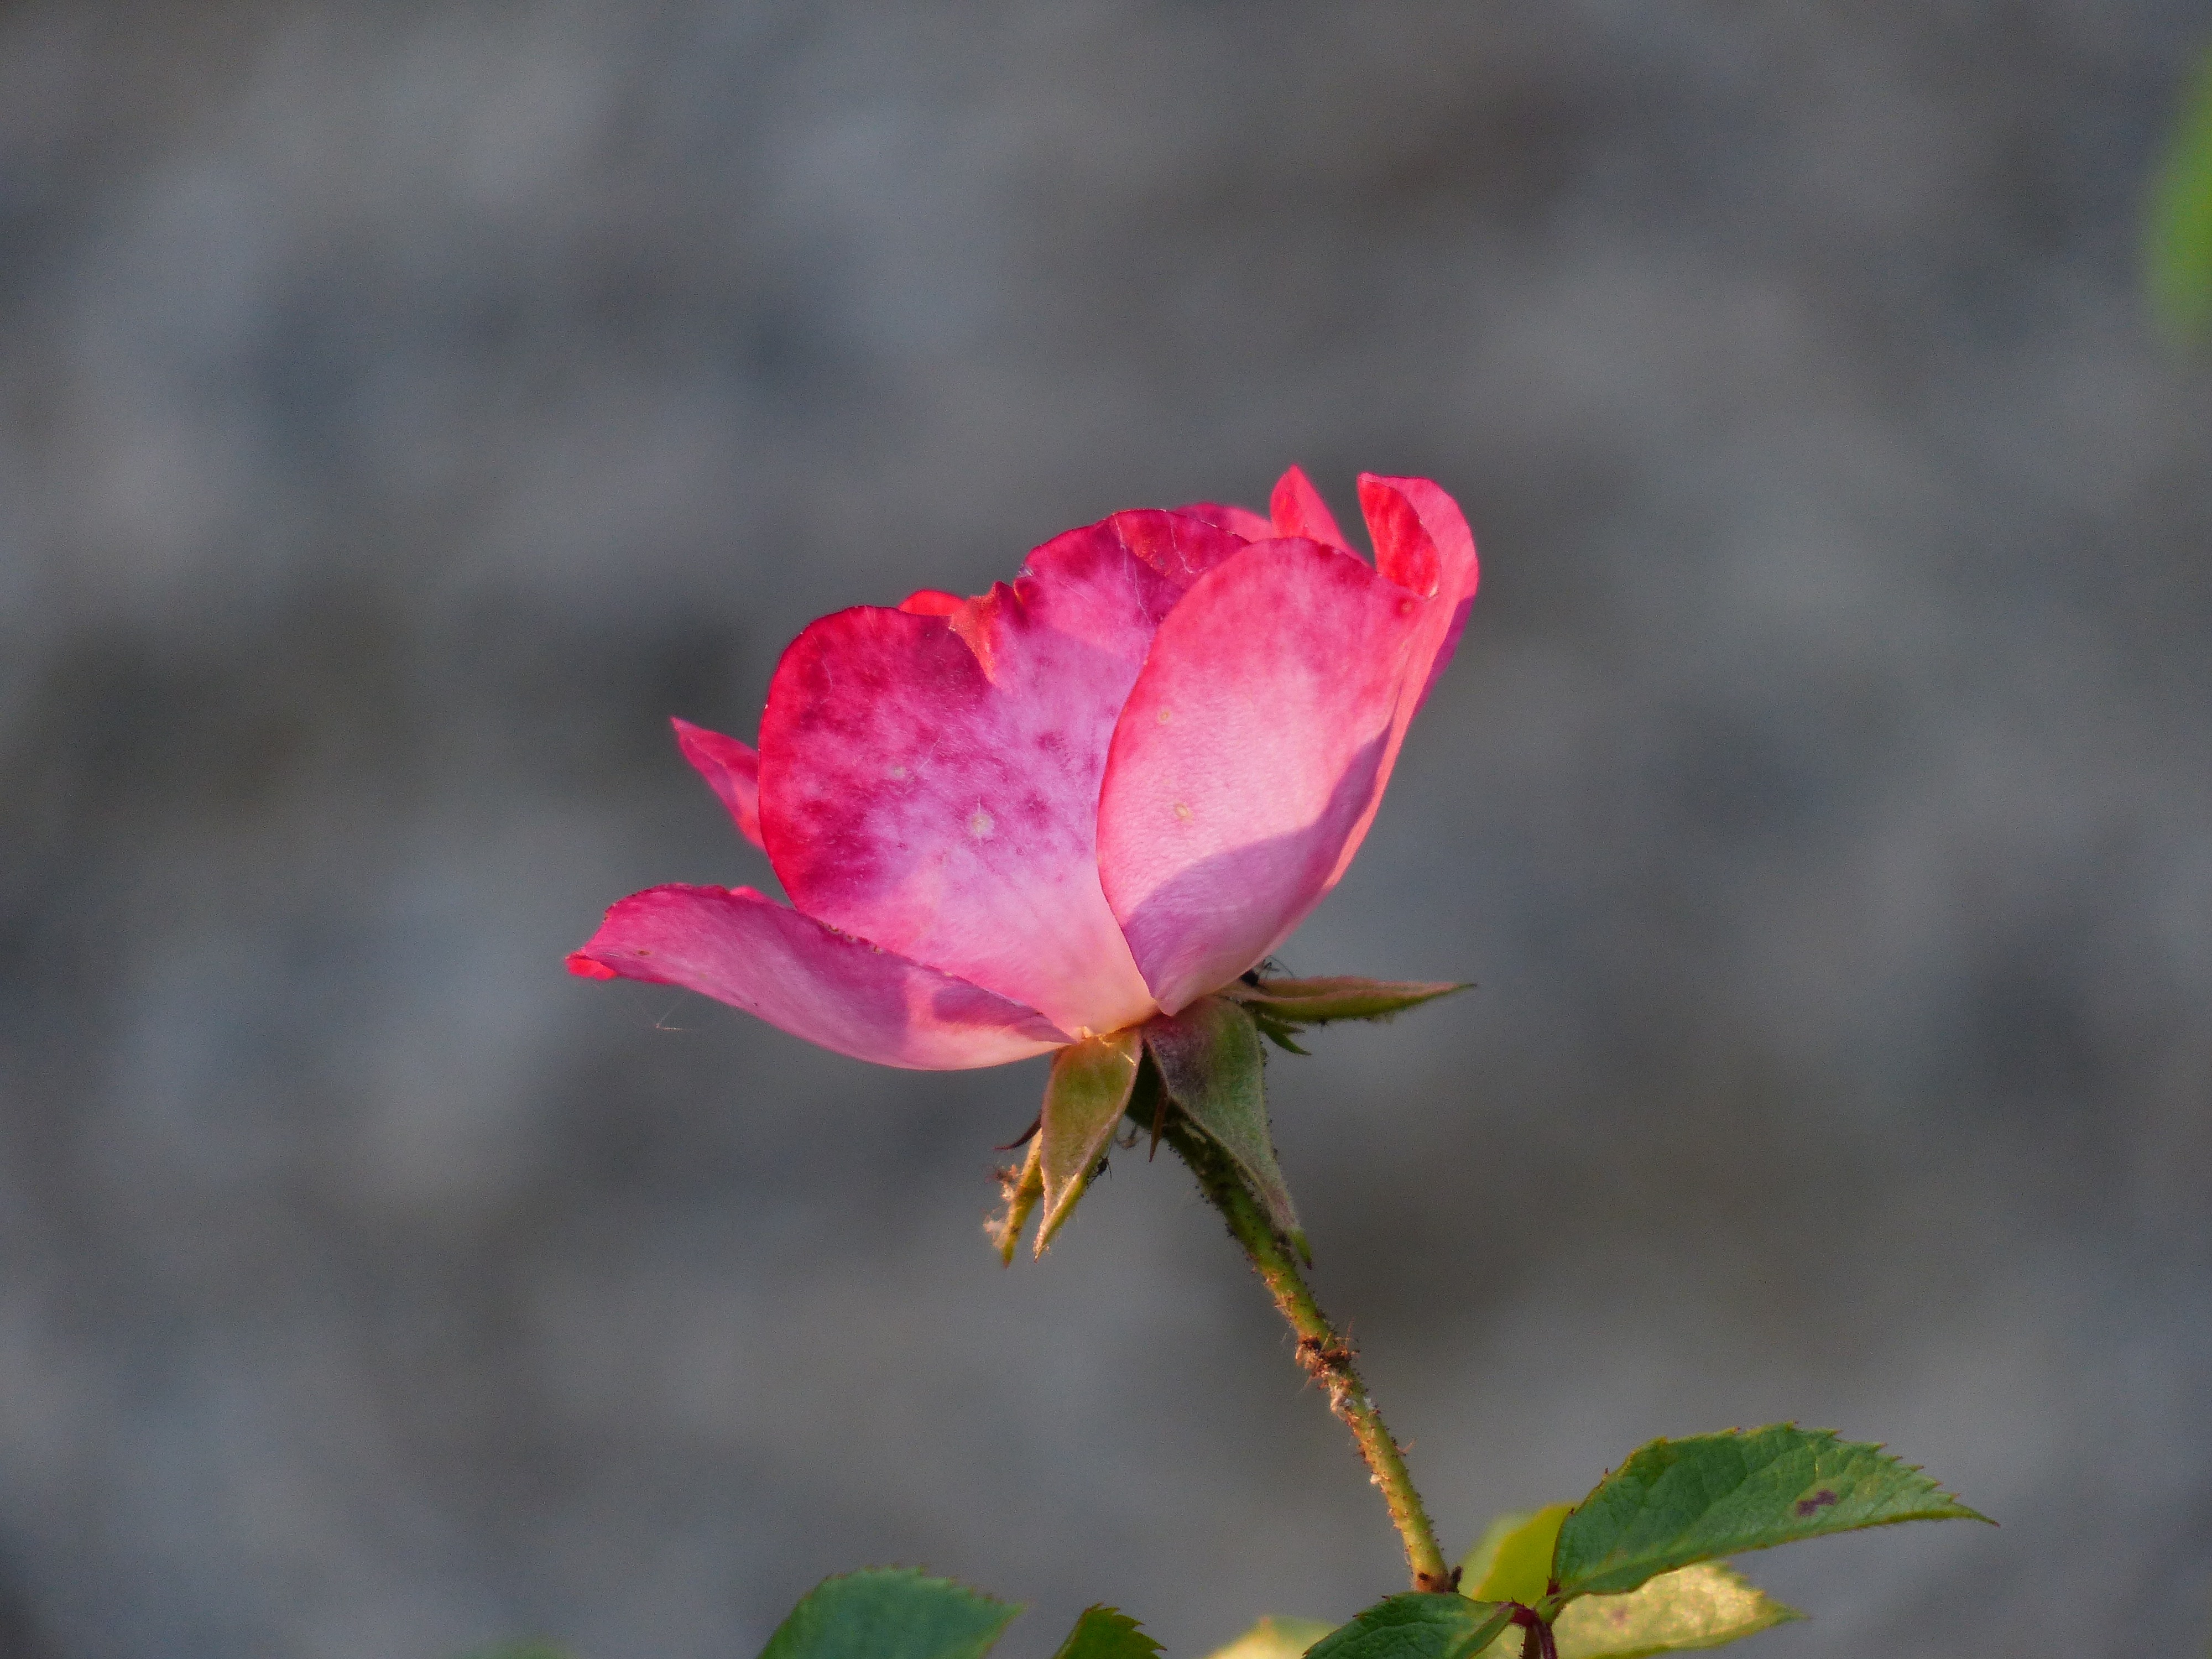
nature, blossom, plant, leaf, flower, petal, bloom, rose, botany, pink, flora, illuminated, wildflower, flowers, close up, bright, bud, back light, macro photography, flowering plant, garden roses, rose family, plant stem, land plant